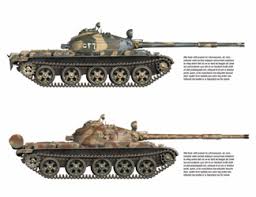
Label: Tank